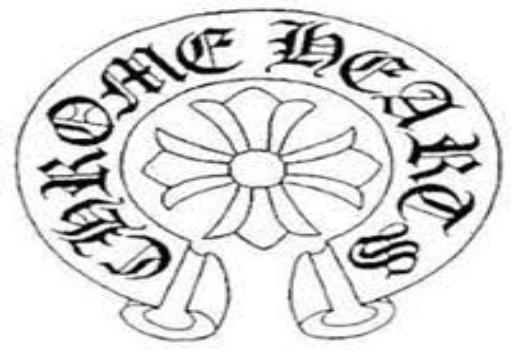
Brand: Chrome Hearts
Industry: Clothes